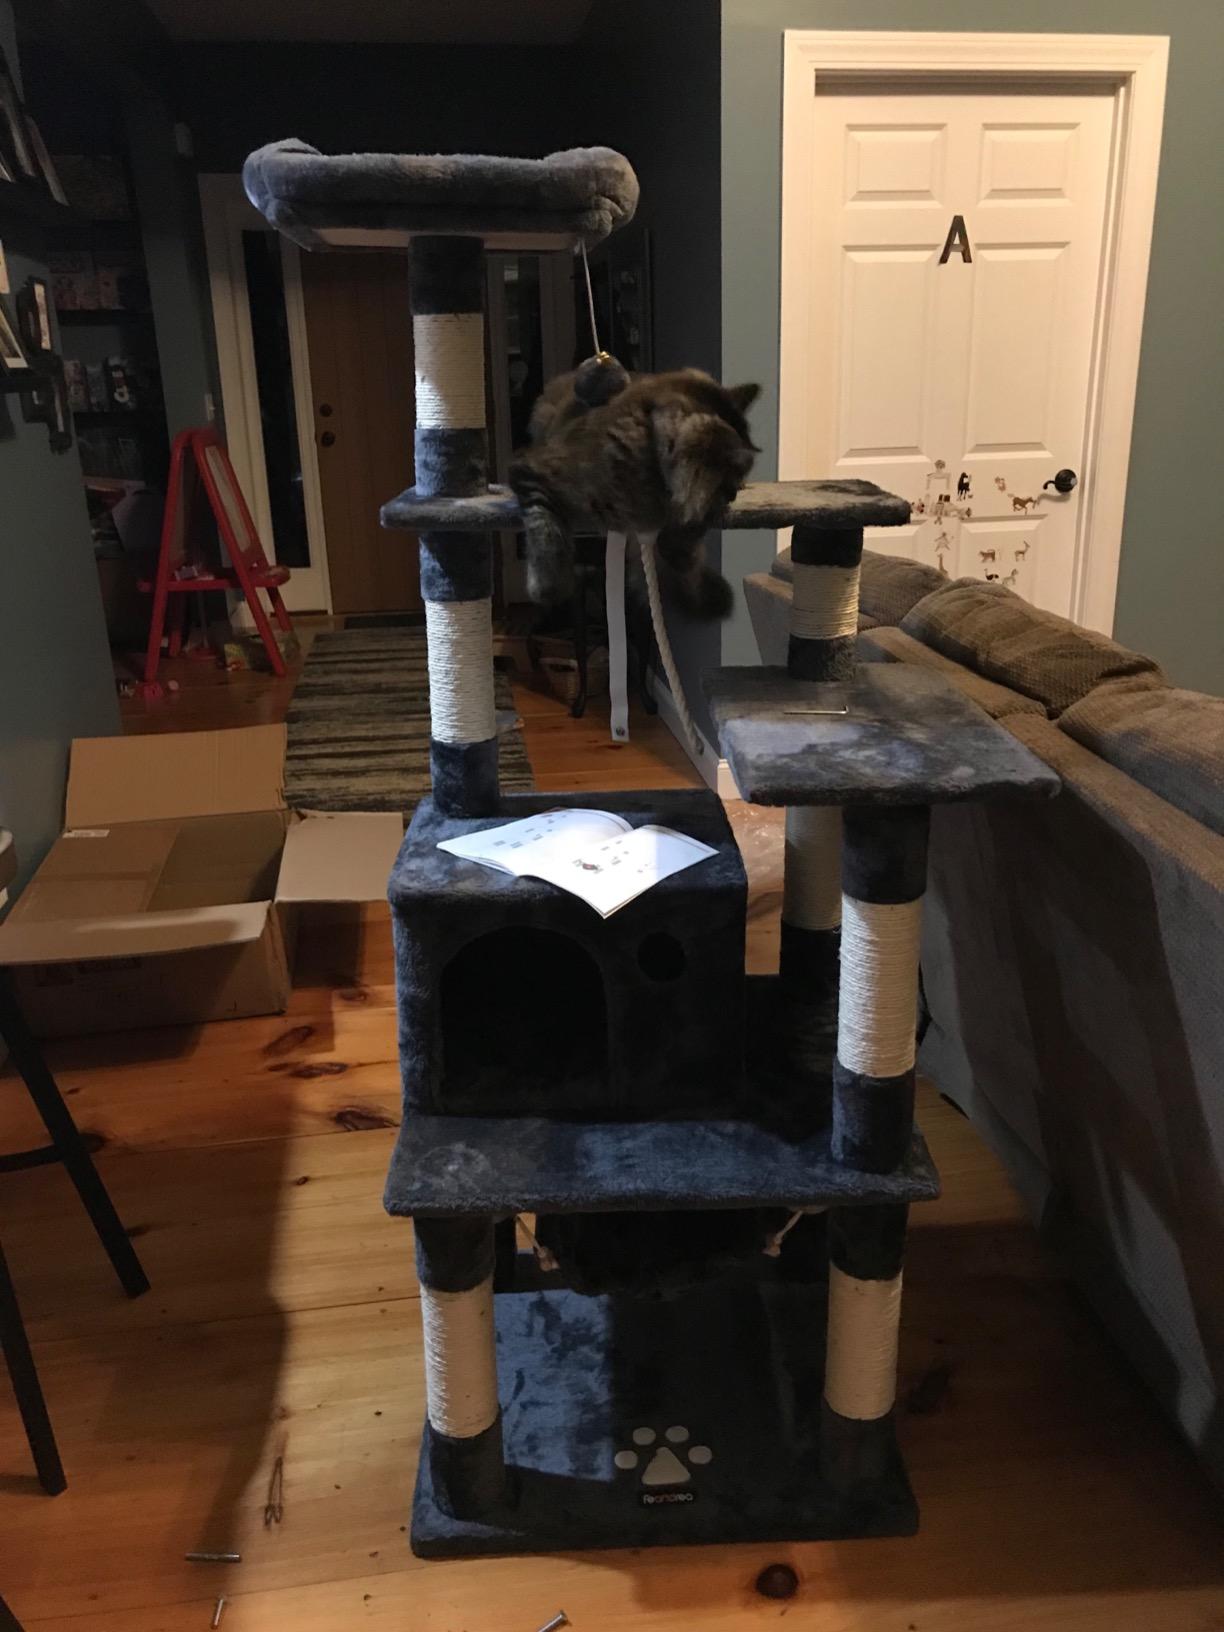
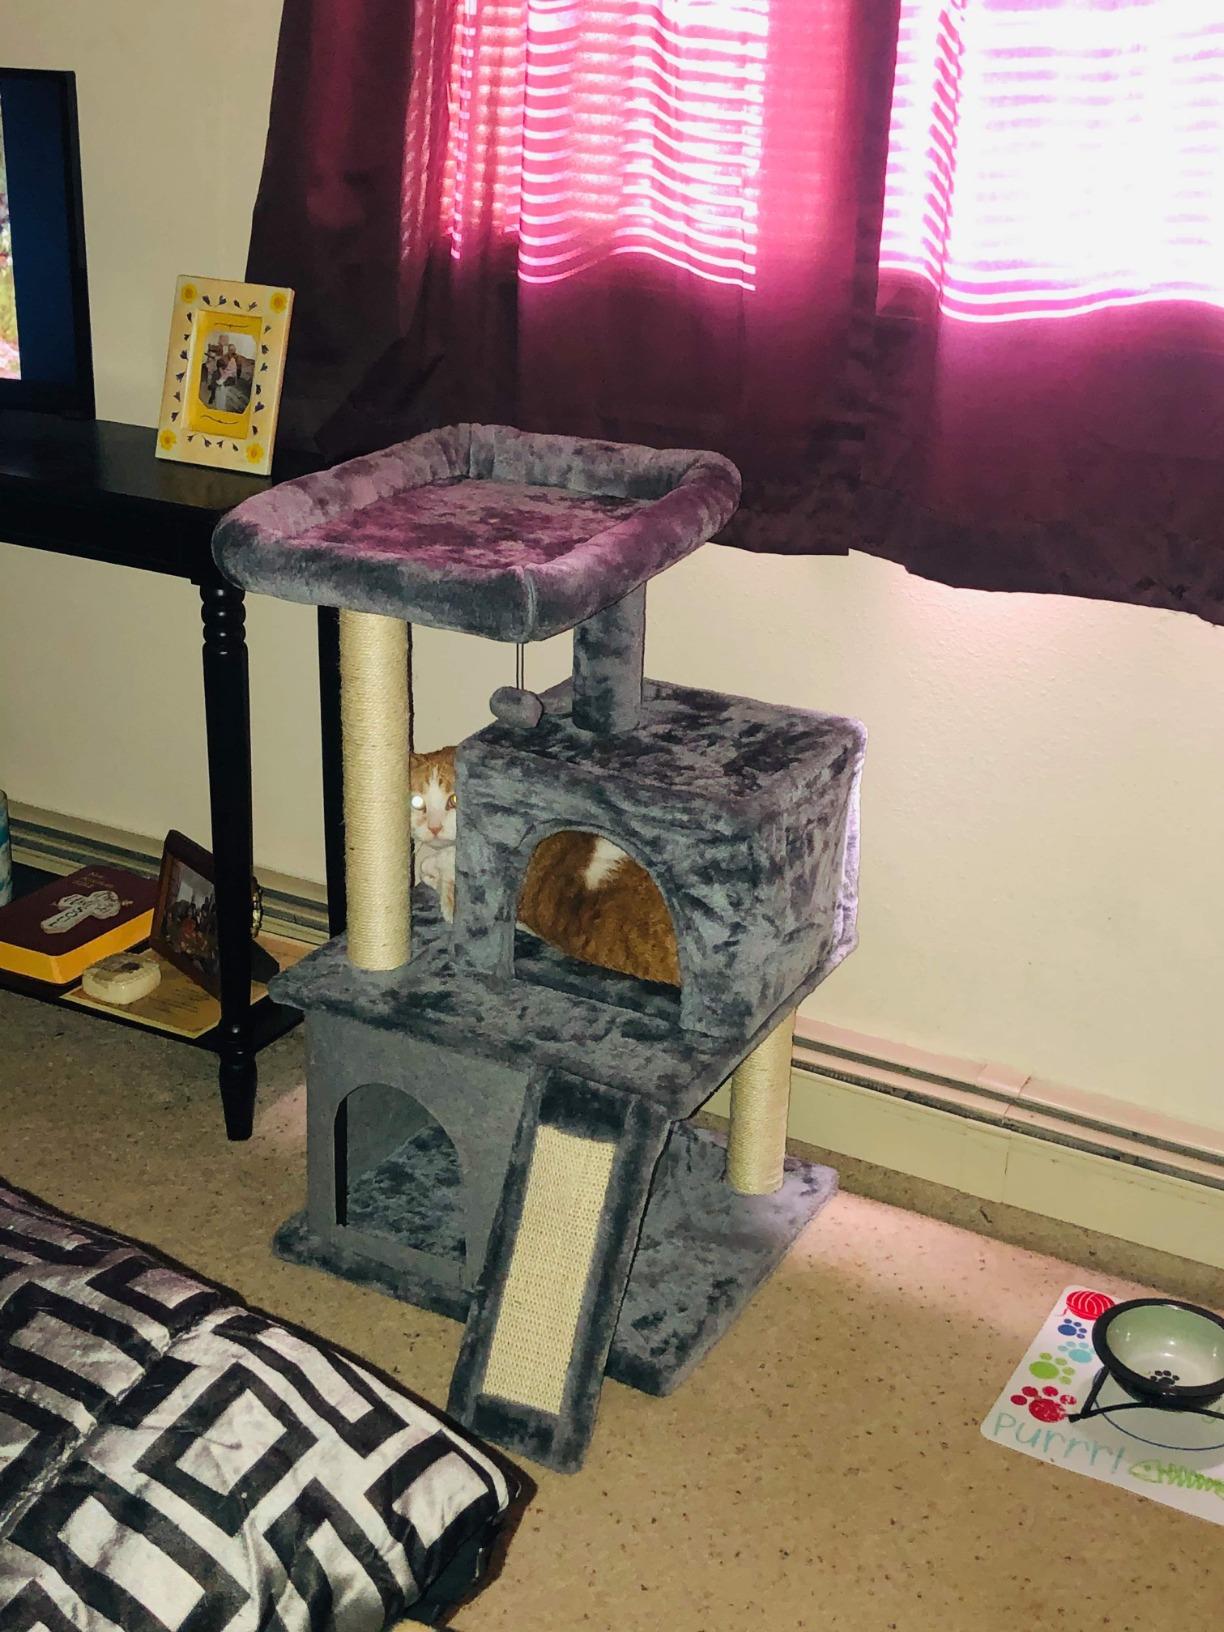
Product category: items_cat tree
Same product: no